Permanent Character Folder & Adventure Records

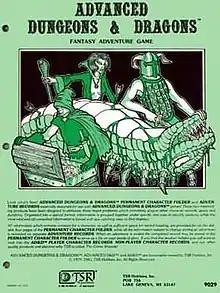

Permanent Character Folder & Adventure Records is an accessory for the "Dungeons & Dragons" fantasy role-playing game.